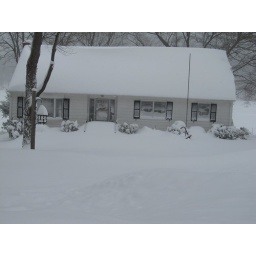
Zenzics' house - can't get in the door